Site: brandenburg
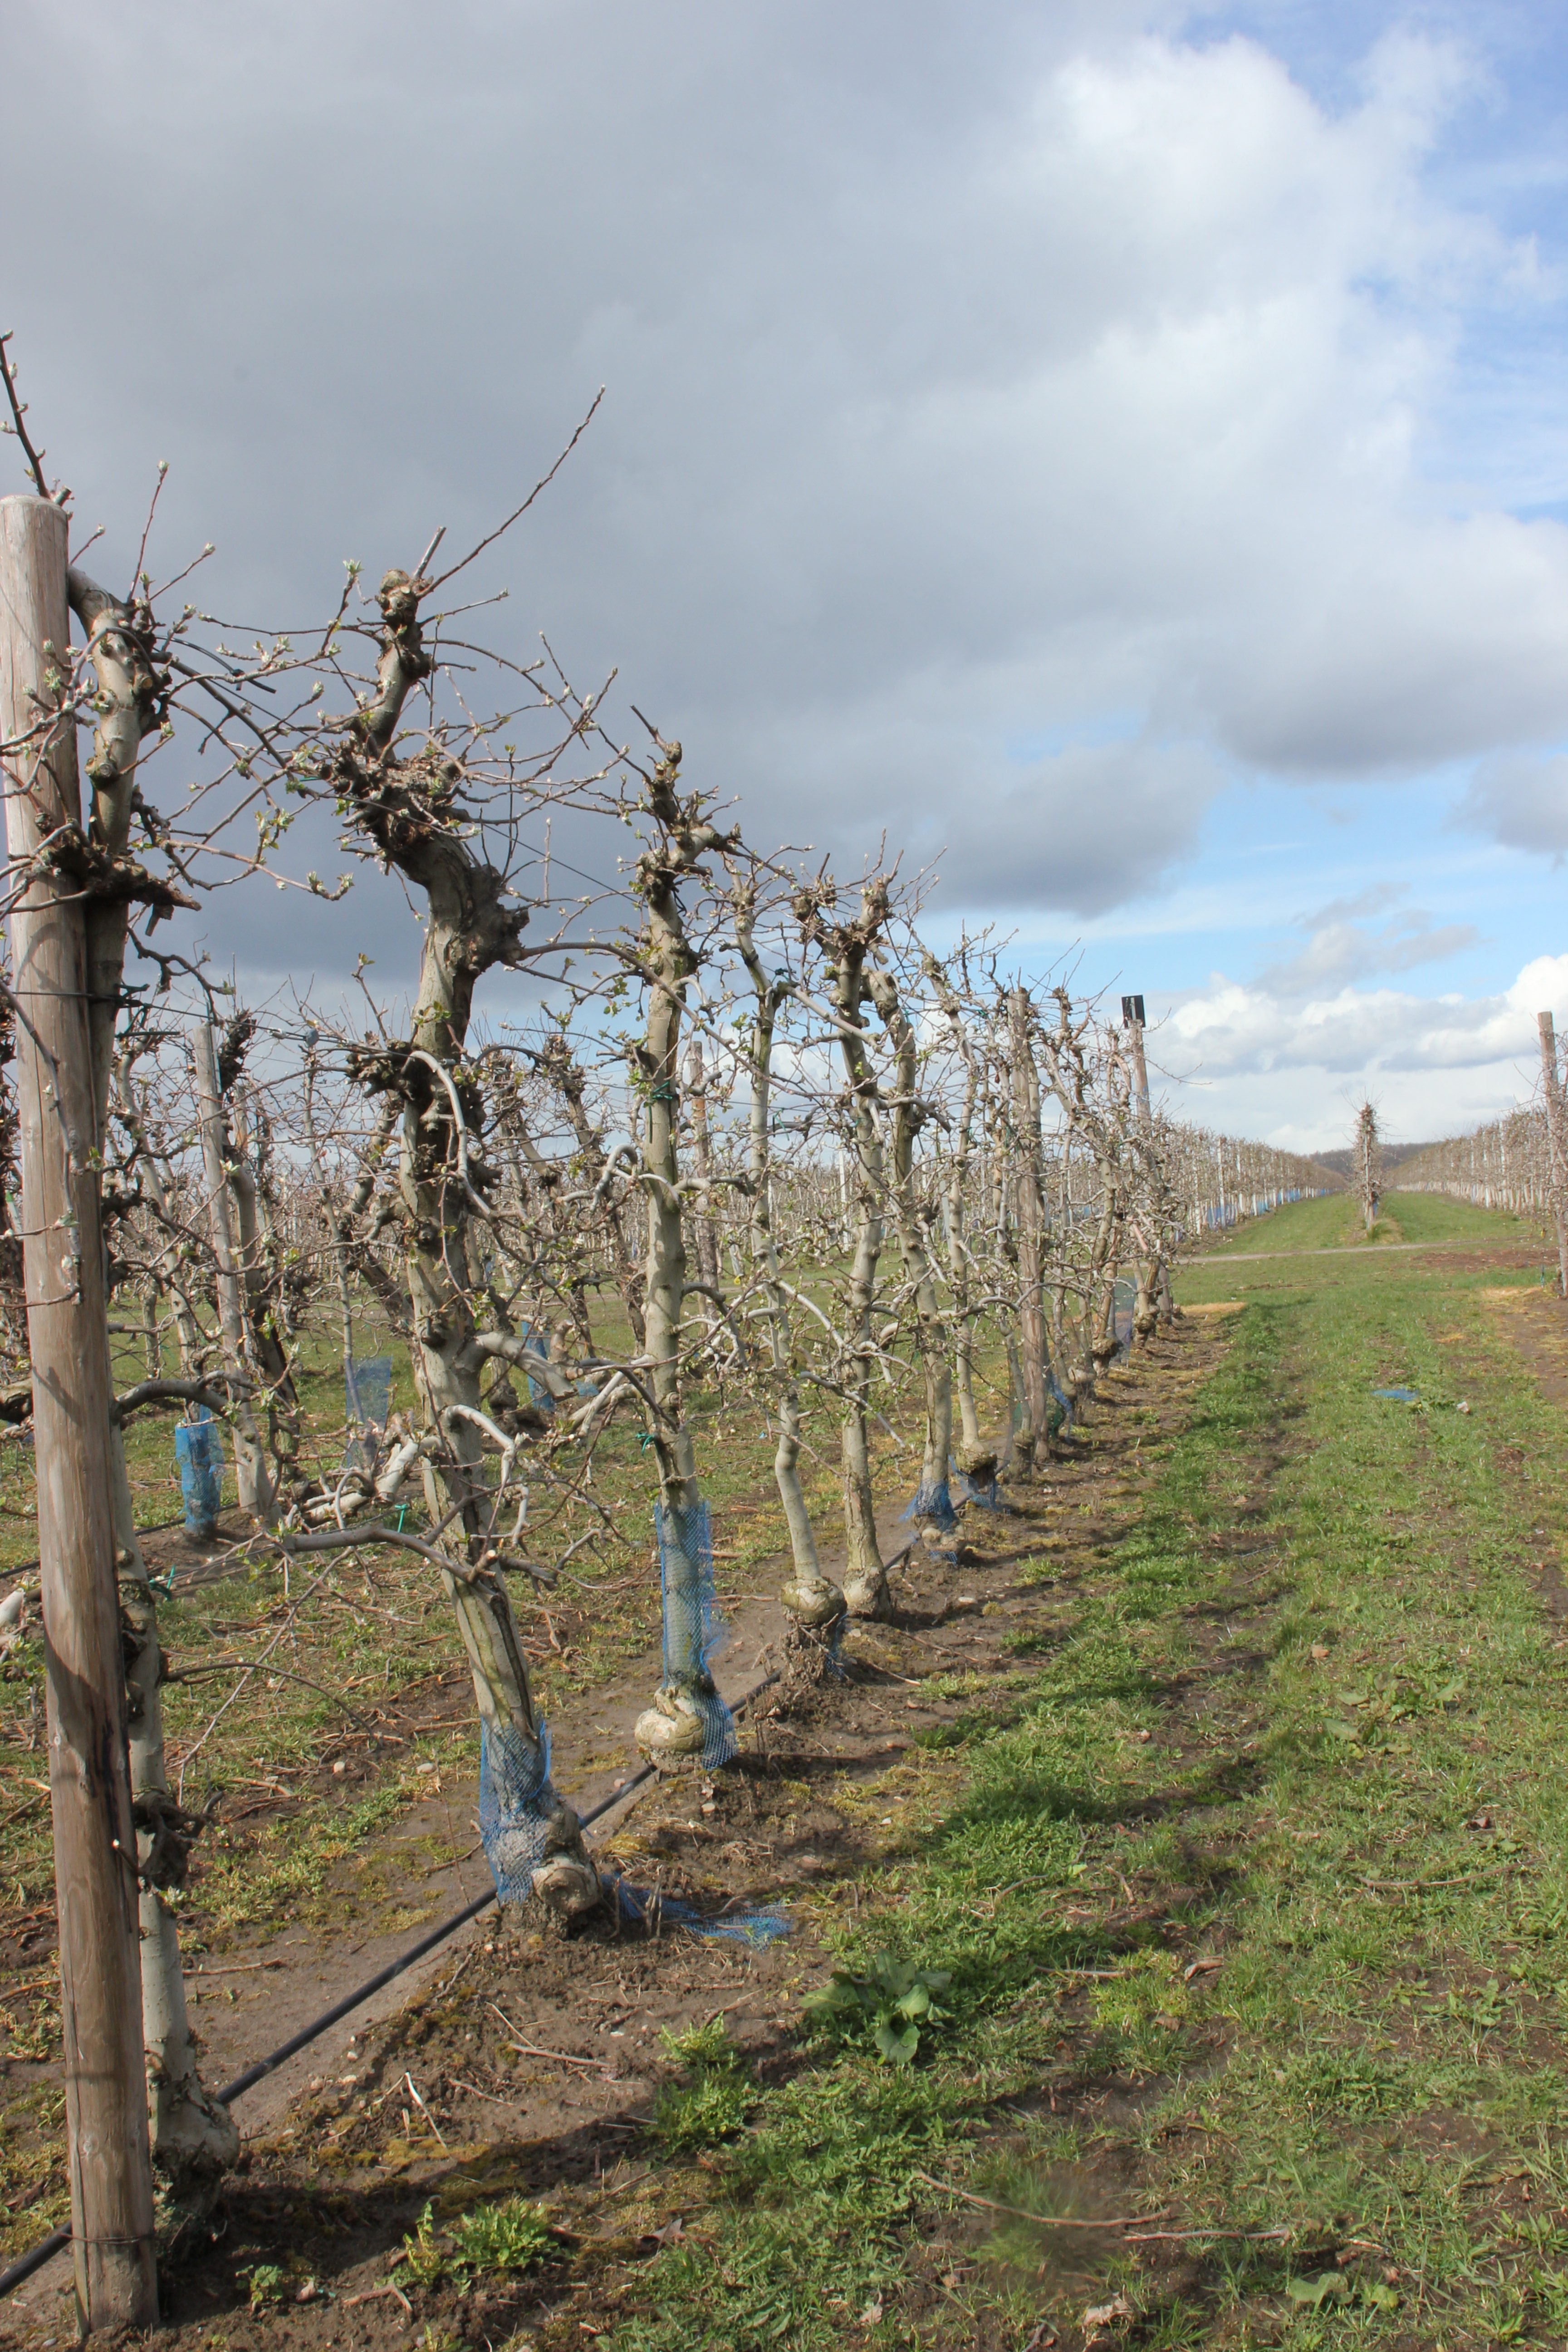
Growth stage (BBCH 55): Inflorescence emergence